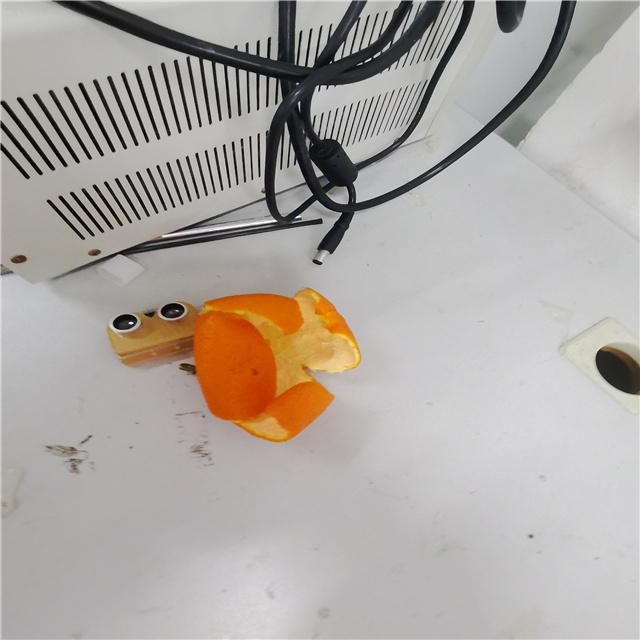
Label: peels